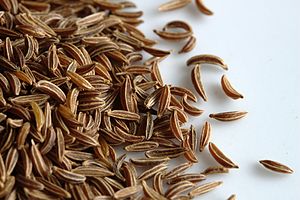
Kommen / Billeder
Kommen er en toårig plante i skærmplante-familien. Det er en 25-60 centimeter høj urt, der især er kendt for sine aromatiske frugter. Arten er udbredt i store dele af verden, hvor den mange steder anvendes som krydderurt.